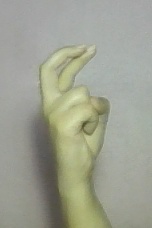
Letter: zay